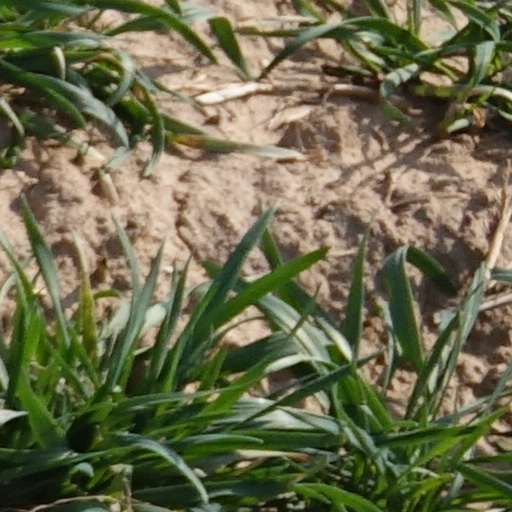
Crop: wheat